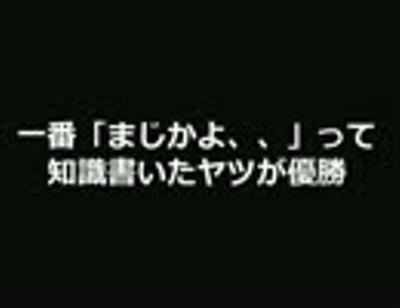
回答: 073-499-9999にかけると声が返ってくる